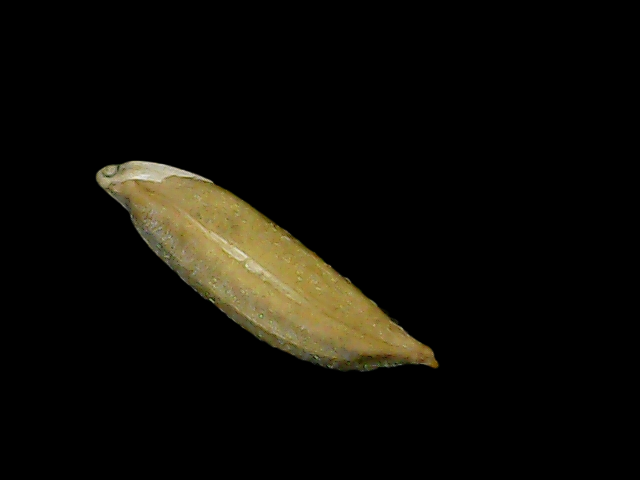
Rice variety: Bd49